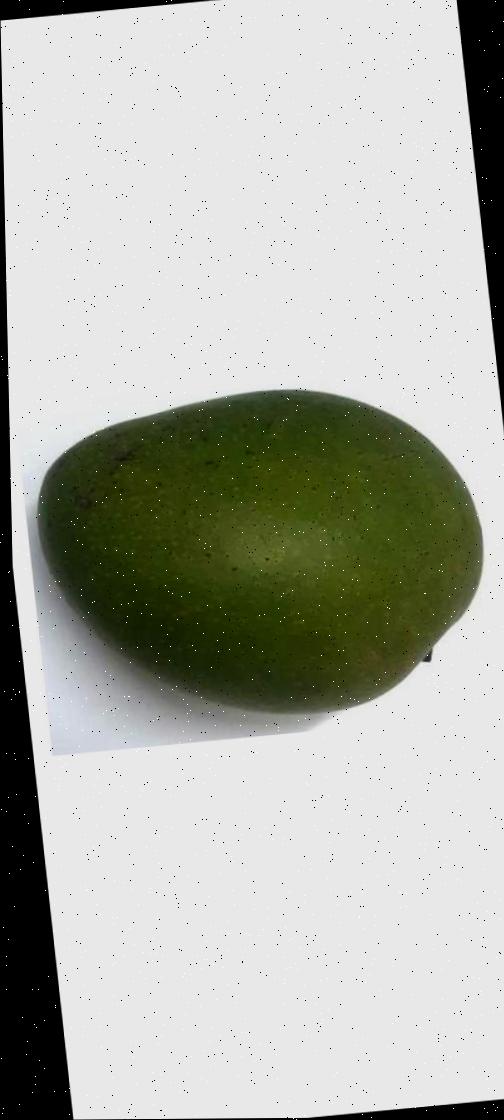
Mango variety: Ashshina Zhinuk